Cats (musical)

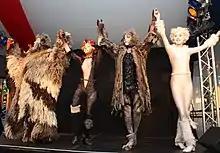
From left to right: Old Deuteronomy, Jemima, Grizabella and Victoria during an event in Germany, 2011.

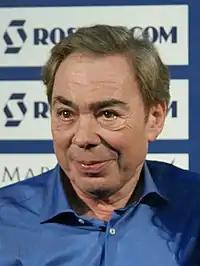
Andrew Lloyd Webber

"Cats" is completely told through music with no dialogue in between the songs, although there are occasions when the music accompanies spoken verse. Lloyd Webber's compositions employ an eclectic range of musical styles so as to magnify the characters' contrasting personalities. For example, the rebellious Rum Tum Tugger is introduced with a rock song ("The Rum Tum Tugger"); the fallen Grizabella is accompanied by a dramatic operatic aria ("Grizabella: The Glamour Cat"); Old Deuteronomy makes his grand entrance to a lullaby-turned-anthem ("Old Deuteronomy"); and Gus' nostalgia for the past is reflected through an old-fashioned music hall number ("Gus: The Theatre Cat"). Many of the songs are pastiches of their respective genres, which Snelson attributes to the show's origins as a song cycle: